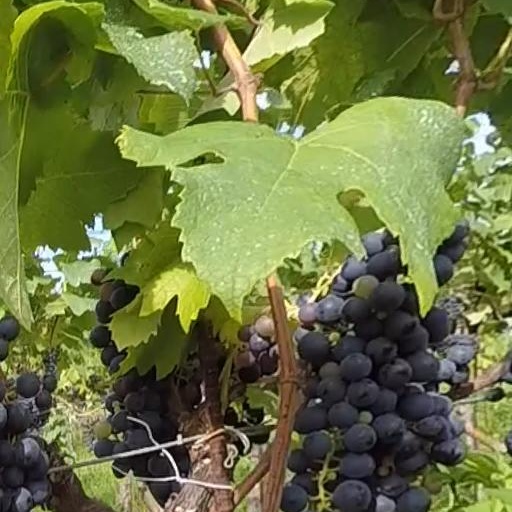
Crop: grape